Vertebrate

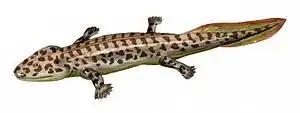
"Acanthostega", a Devonian labyrinthodont, 365 mya

The first jawed vertebrates may have appeared in the late Ordovician (~445 mya) and became common in the Devonian period, often known as the "Age of Fishes". The two groups of bony fishes, Actinopterygii and Sarcopterygii, evolved and became common. By the middle of the Devonian, a lineage of sarcopterygii with both gills and air-breathing lungs adapted to life in swampy pools used their muscular paired fins to propel themselves on land. The fins, already possessing bones and joints, evolved into two pairs of walking legs. These established themselves as amphibians, terrestrial tetrapods, in the next geological period, the Carboniferous. A group of vertebrates, the amniotes, with membranes around the embryo allowing it to survive on dry land, branched from amphibious tetrapods in the Carboniferous.